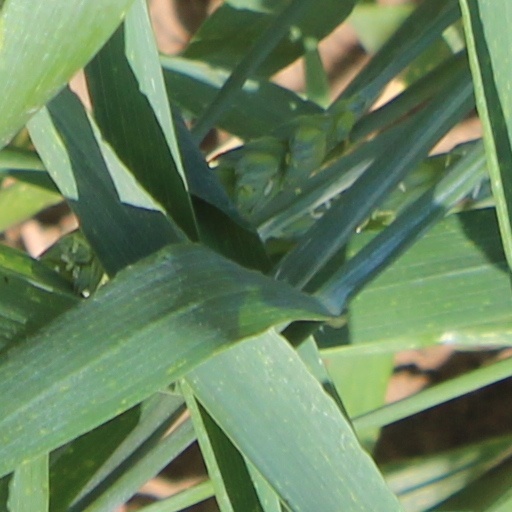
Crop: wheat